Minami Takahashi

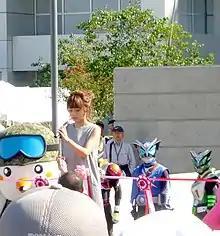
Minami Takahashi at the opening ceremony for the 4th annual Tokyo Detention House Exhibition, October 2015.

On 25 August 2012, the second day of AKB48 Tokyo Dome Concert, it was announced by Max Hole that Takahashi would make her solo debut with the company, through its Nayutawave Records label. The single, titled "Jane Doe", was released on 3 April 2013. It is the opening theme song for the Fuji Television TV drama "", which stars Yukie Nakama. She also released the single "Hito no Tobira" for the 2013 film The Smurfs 2 in which she provides the Japanese voice of Smurfette.